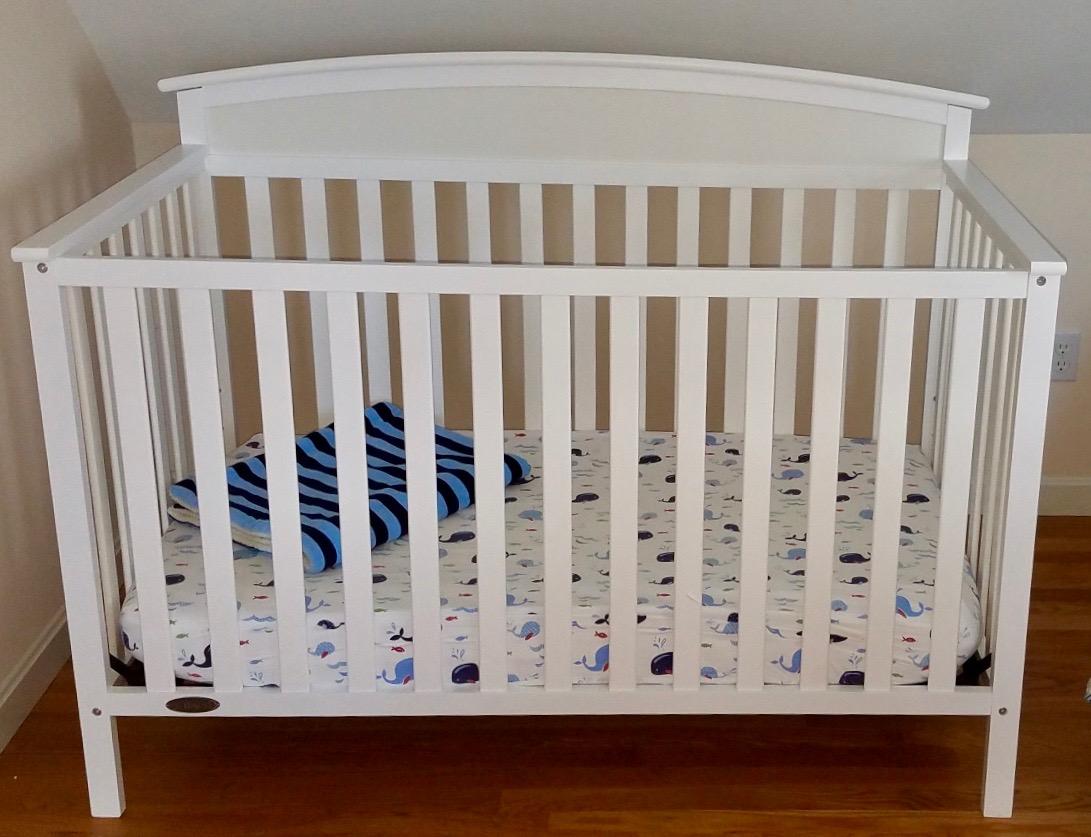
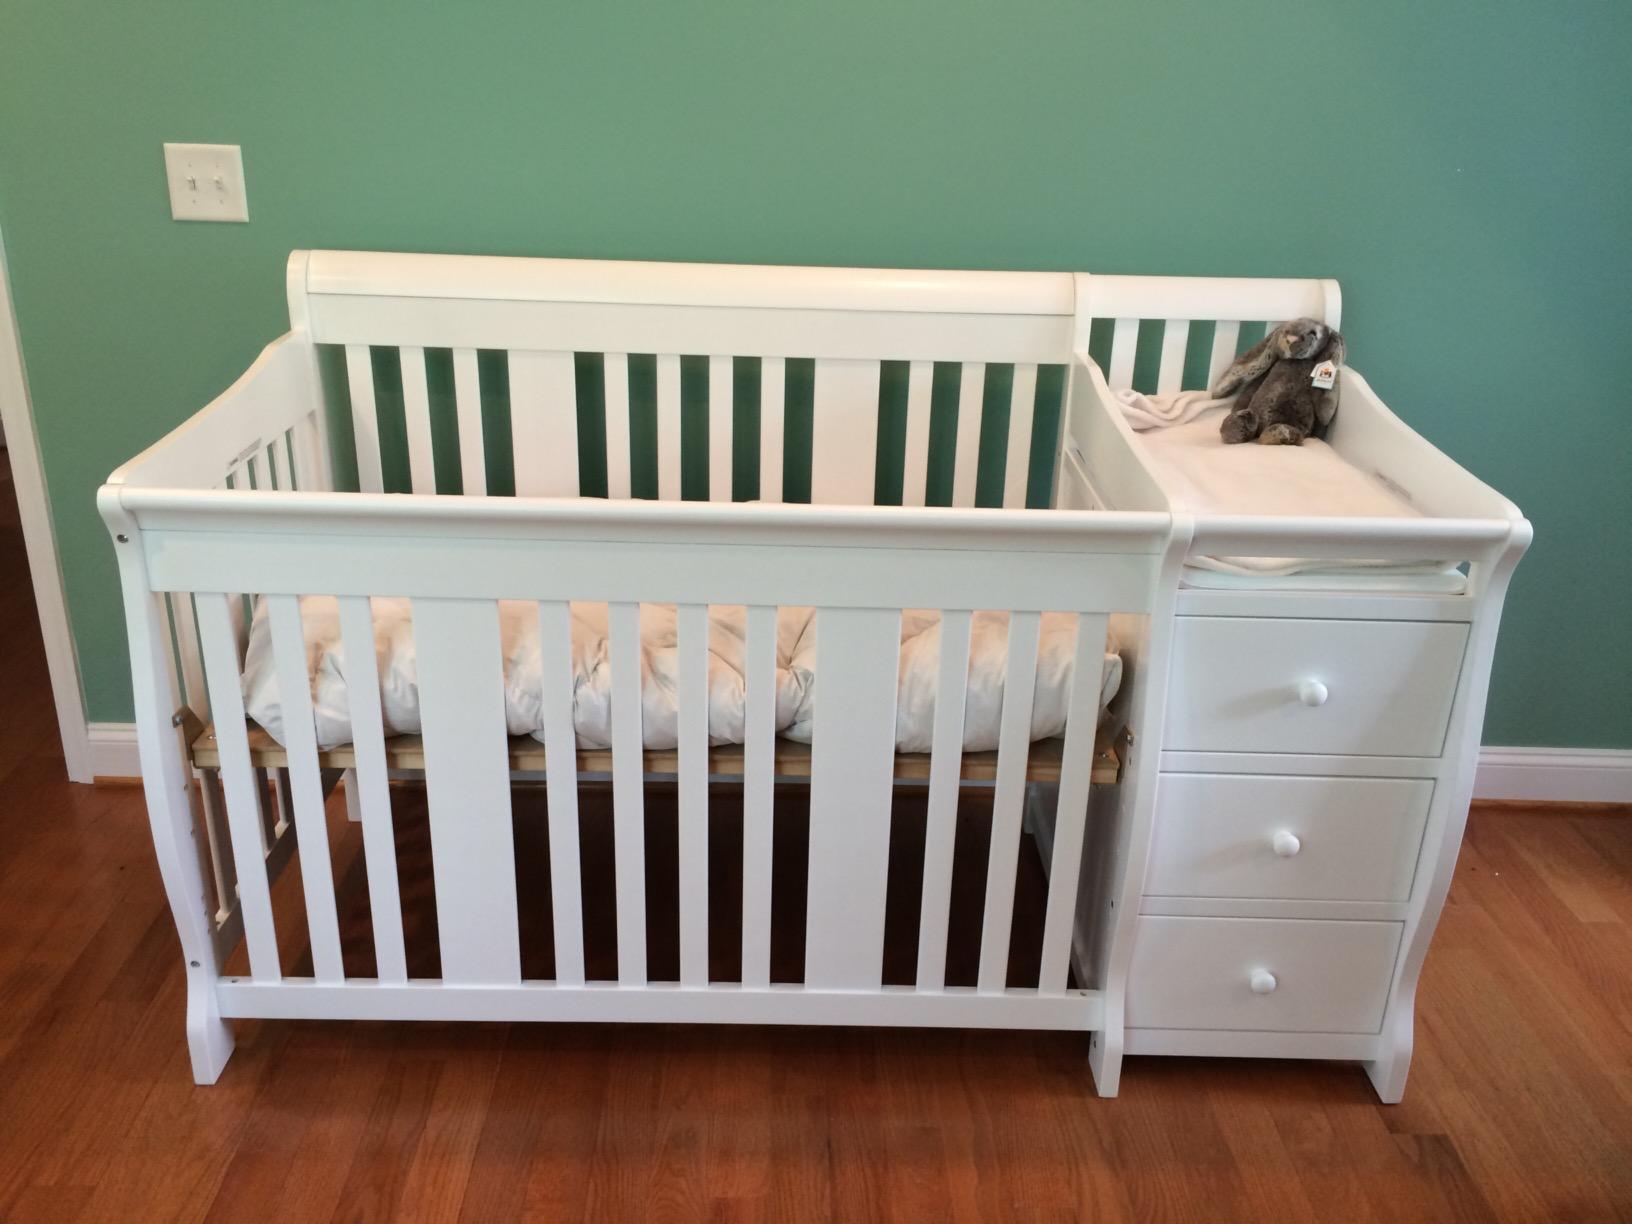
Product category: products_crib
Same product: no